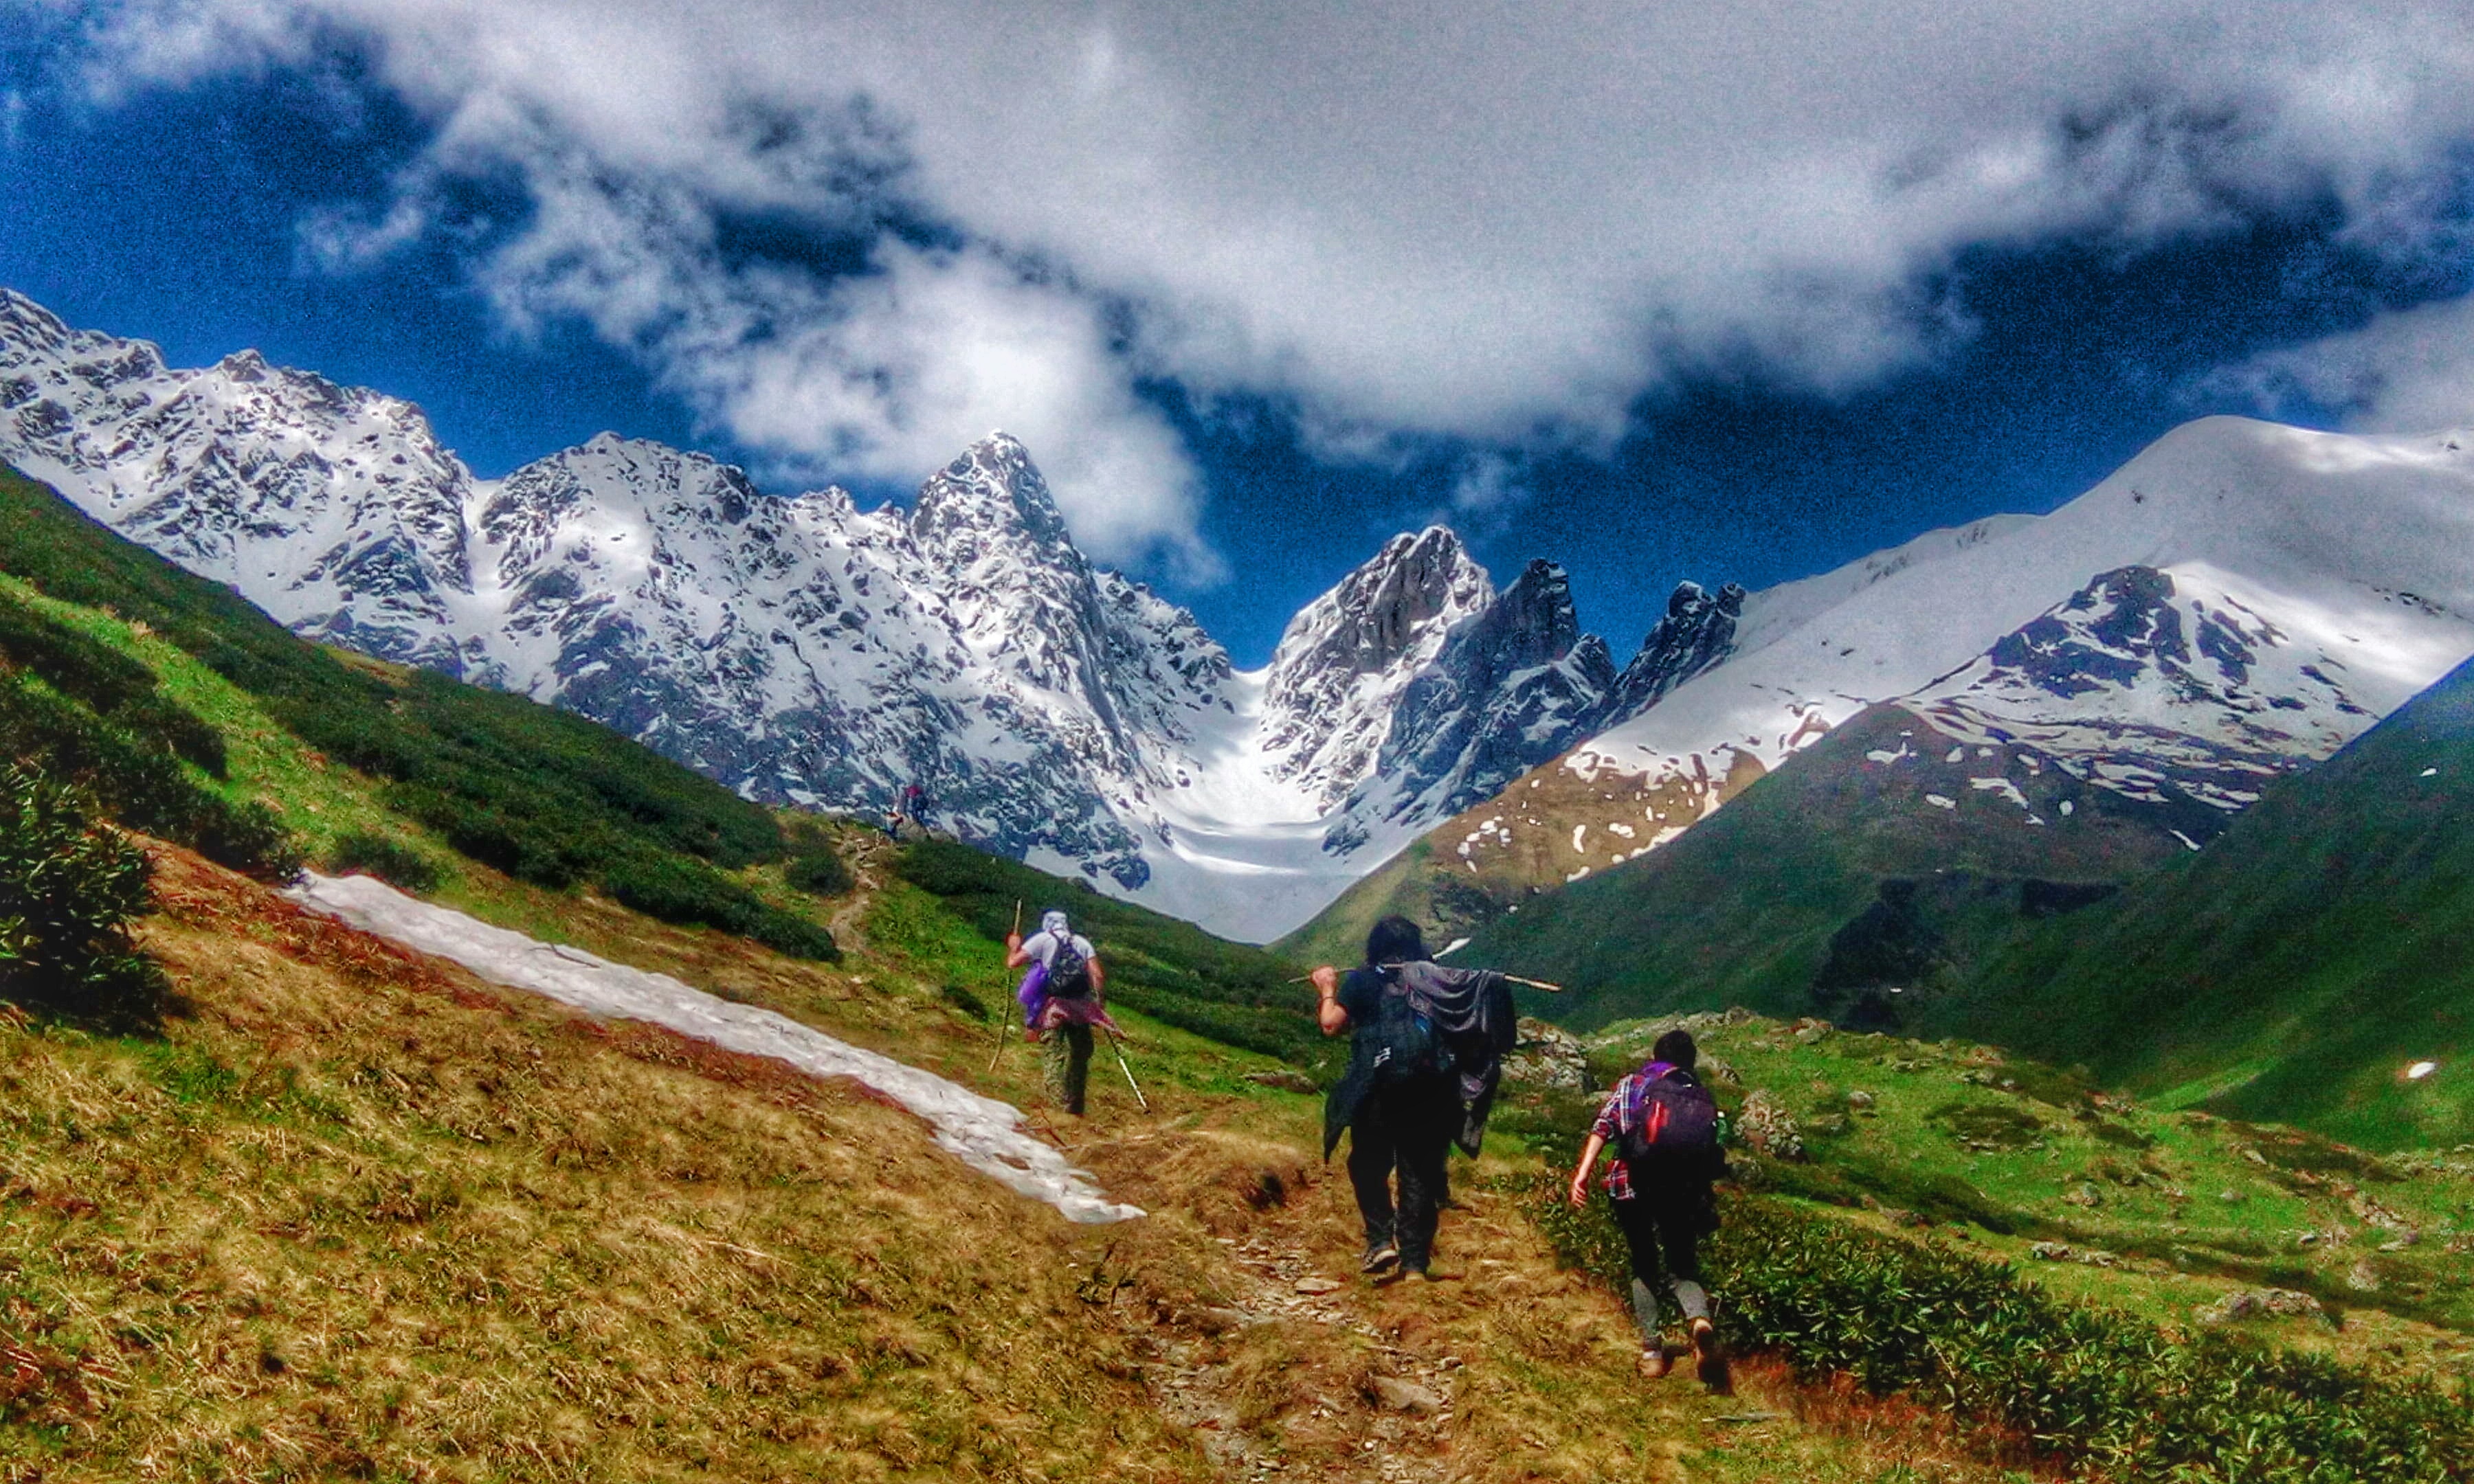
wilderness, walking, mountain, hiking, meadow, adventure, valley, mountain range, fjord, highland, ridge, alps, plateau, fell, mountain pass, mountainous landforms